Robert Green

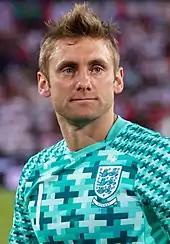
Green playing for England in 2012

Green earned his first call-up to the full England squad in 2004 while at Norwich. On 31 May 2005, he became the sixth Norwich player to wear the Three Lions shirt when he appeared as a half-time substitute for David James in a 3–2 friendly win against Colombia at Giants Stadium in the United States. Green remained in the England squad despite Norwich having been relegated into the Championship in 2005, and was selected for the England 2006 FIFA World Cup squad. However, he ruptured his groin whilst taking a goal kick during the England B international against Belarus on 25 May. He was replaced in the squad by Liverpool's Scott Carson. The injury not only meant that Green missed the World Cup but also the start of the 2006–07 season.